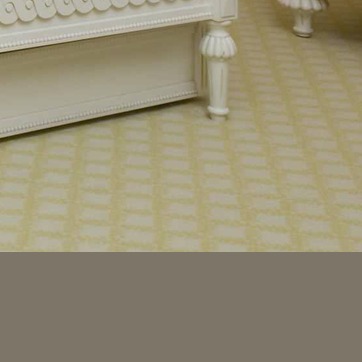
Material: carpet